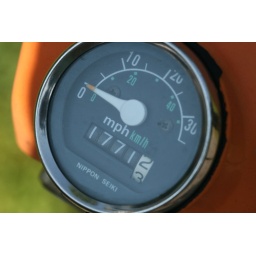
Odometer detail from this old Honda Express sitting in the driveway at Nana's house